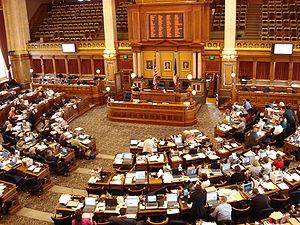
La Chambre des représentants de l'Iowa est la chambre basse de l'Assemblée générale de l'Iowa, l'organe législatif de l'État américain de l'Iowa. Elle est composée de 100 membres.
L'Assemblée générale de l'Iowa est l'organe législatif du gouvernement de l'État de l'Iowa. Parlement bicaméral, l'Assemblée générale est composée de la Chambre des représentants de l'Iowa et du Sénat de l'Iowa. Elle se réunit dans le Capitole de l'État de l'Iowa à Des Moines.